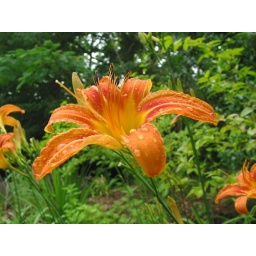
This is in a new flower bed we've only had for a couple of years